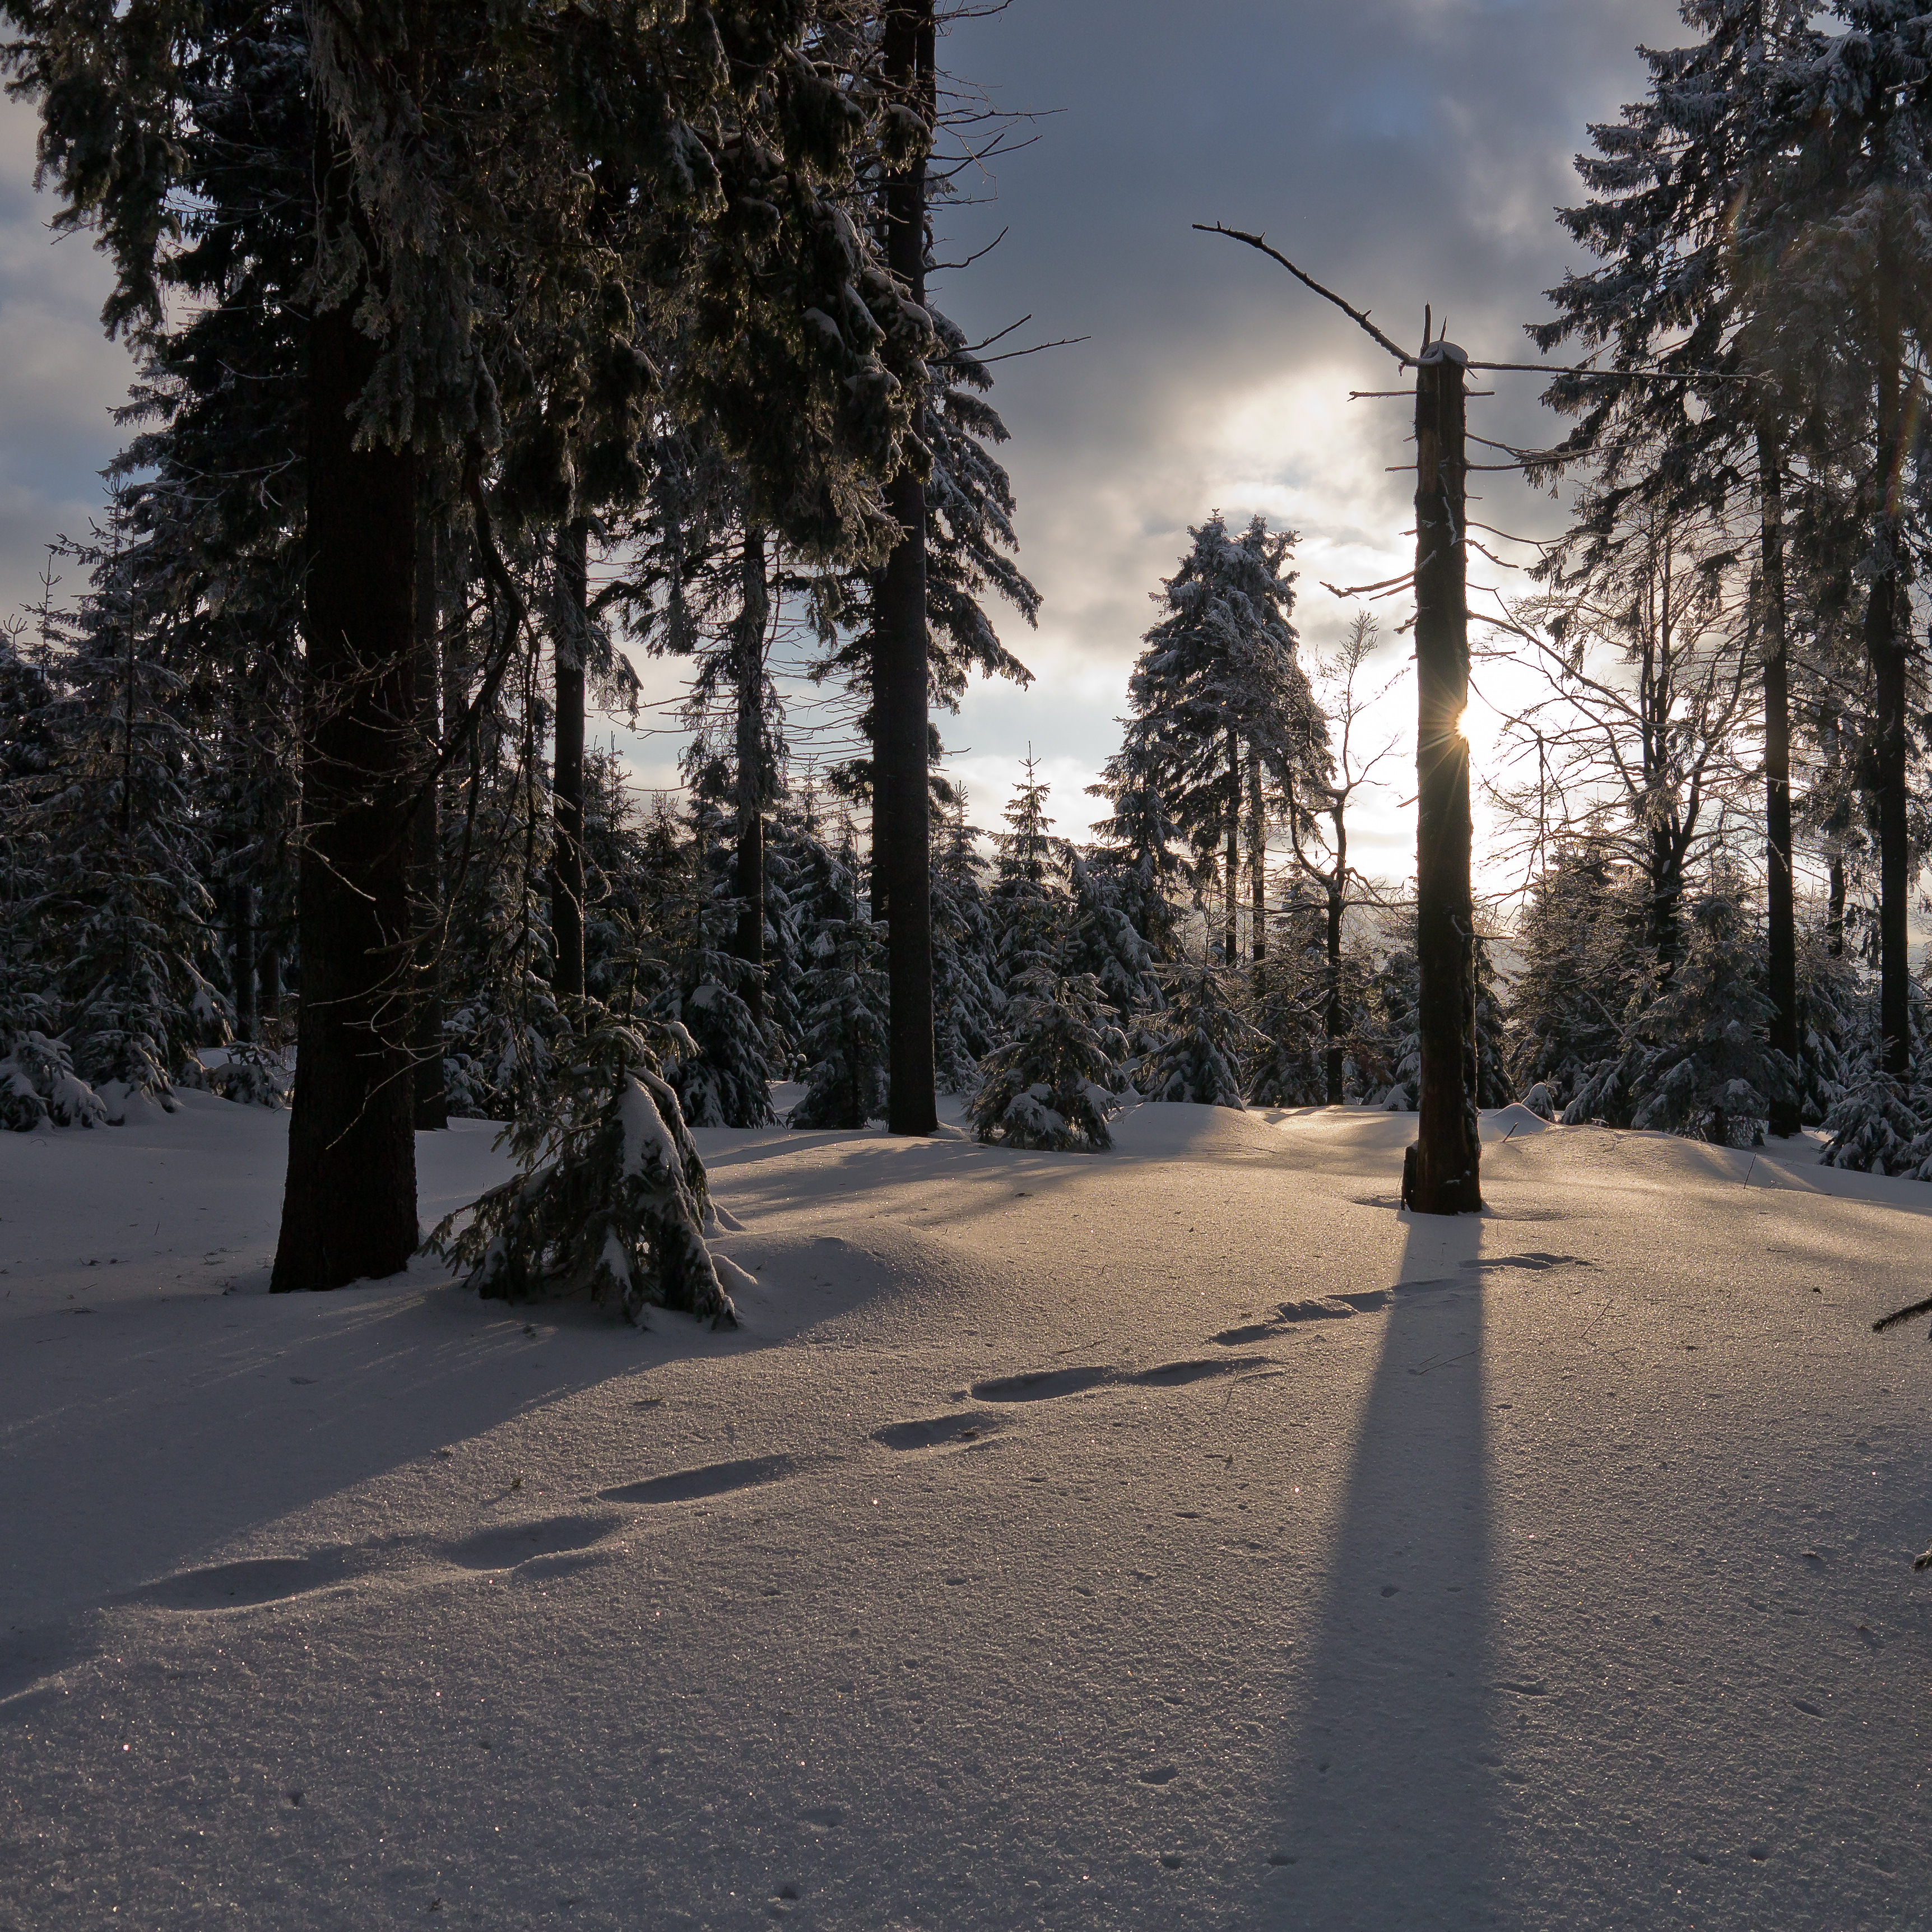
landscape, tree, nature, forest, snow, winter, light, plant, road, sunlight, morning, frost, ice, evening, weather, season, lumix, panasonic, apeach, anjapietsch, mftm43lumixpanasonic, microfourthird, g3, freezing, atmospheric phenomenon, woody plant